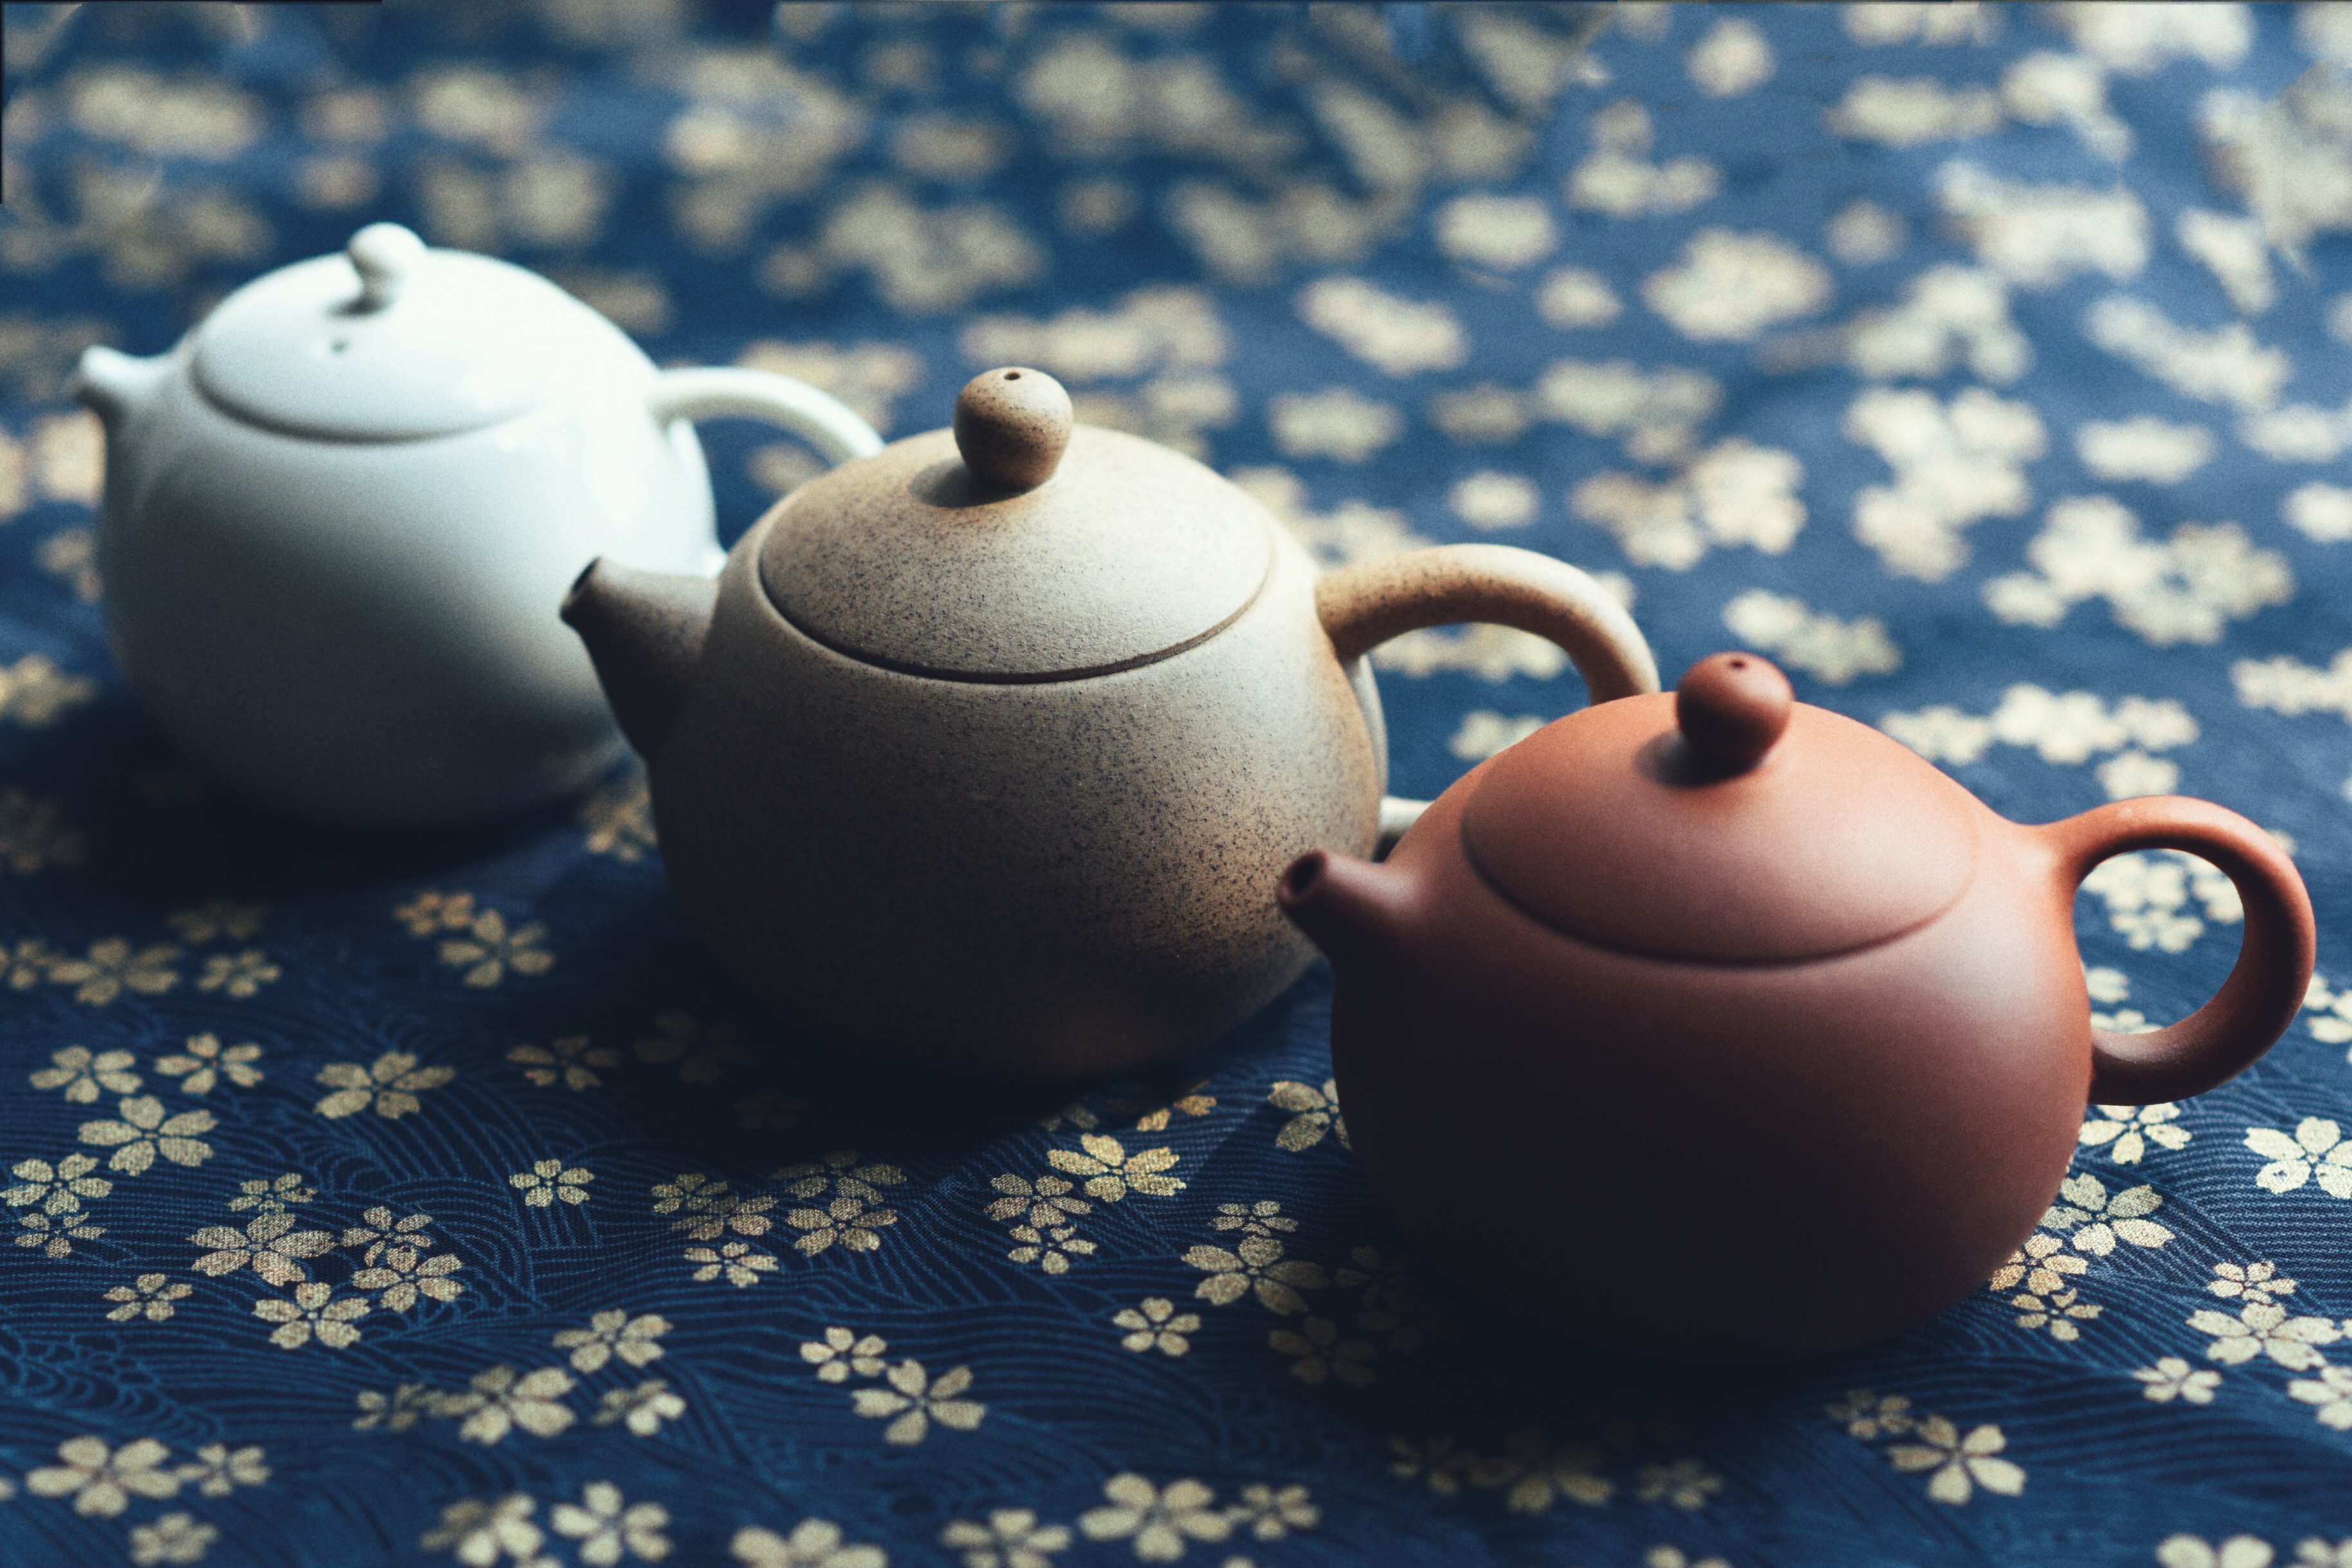
teapot, ceramic, blue, material, art, porcelain